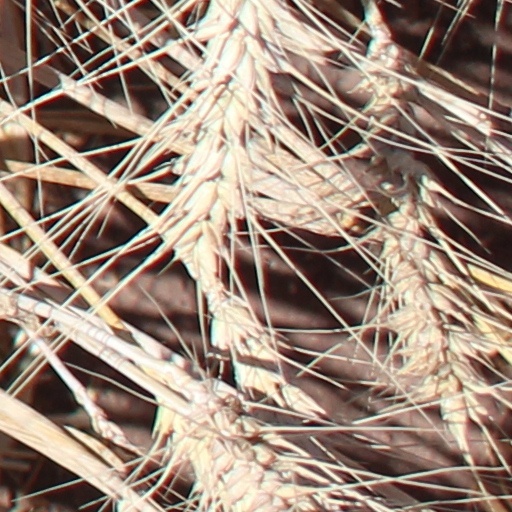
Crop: wheat